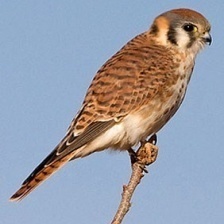
Species: AMERICAN KESTREL
Scientific name: FALCO SPARVERIUS